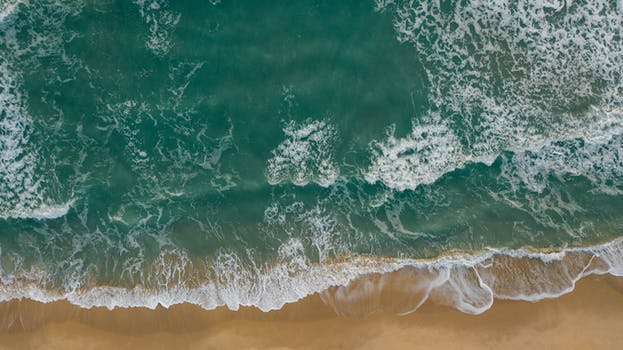
Label: No Watermark